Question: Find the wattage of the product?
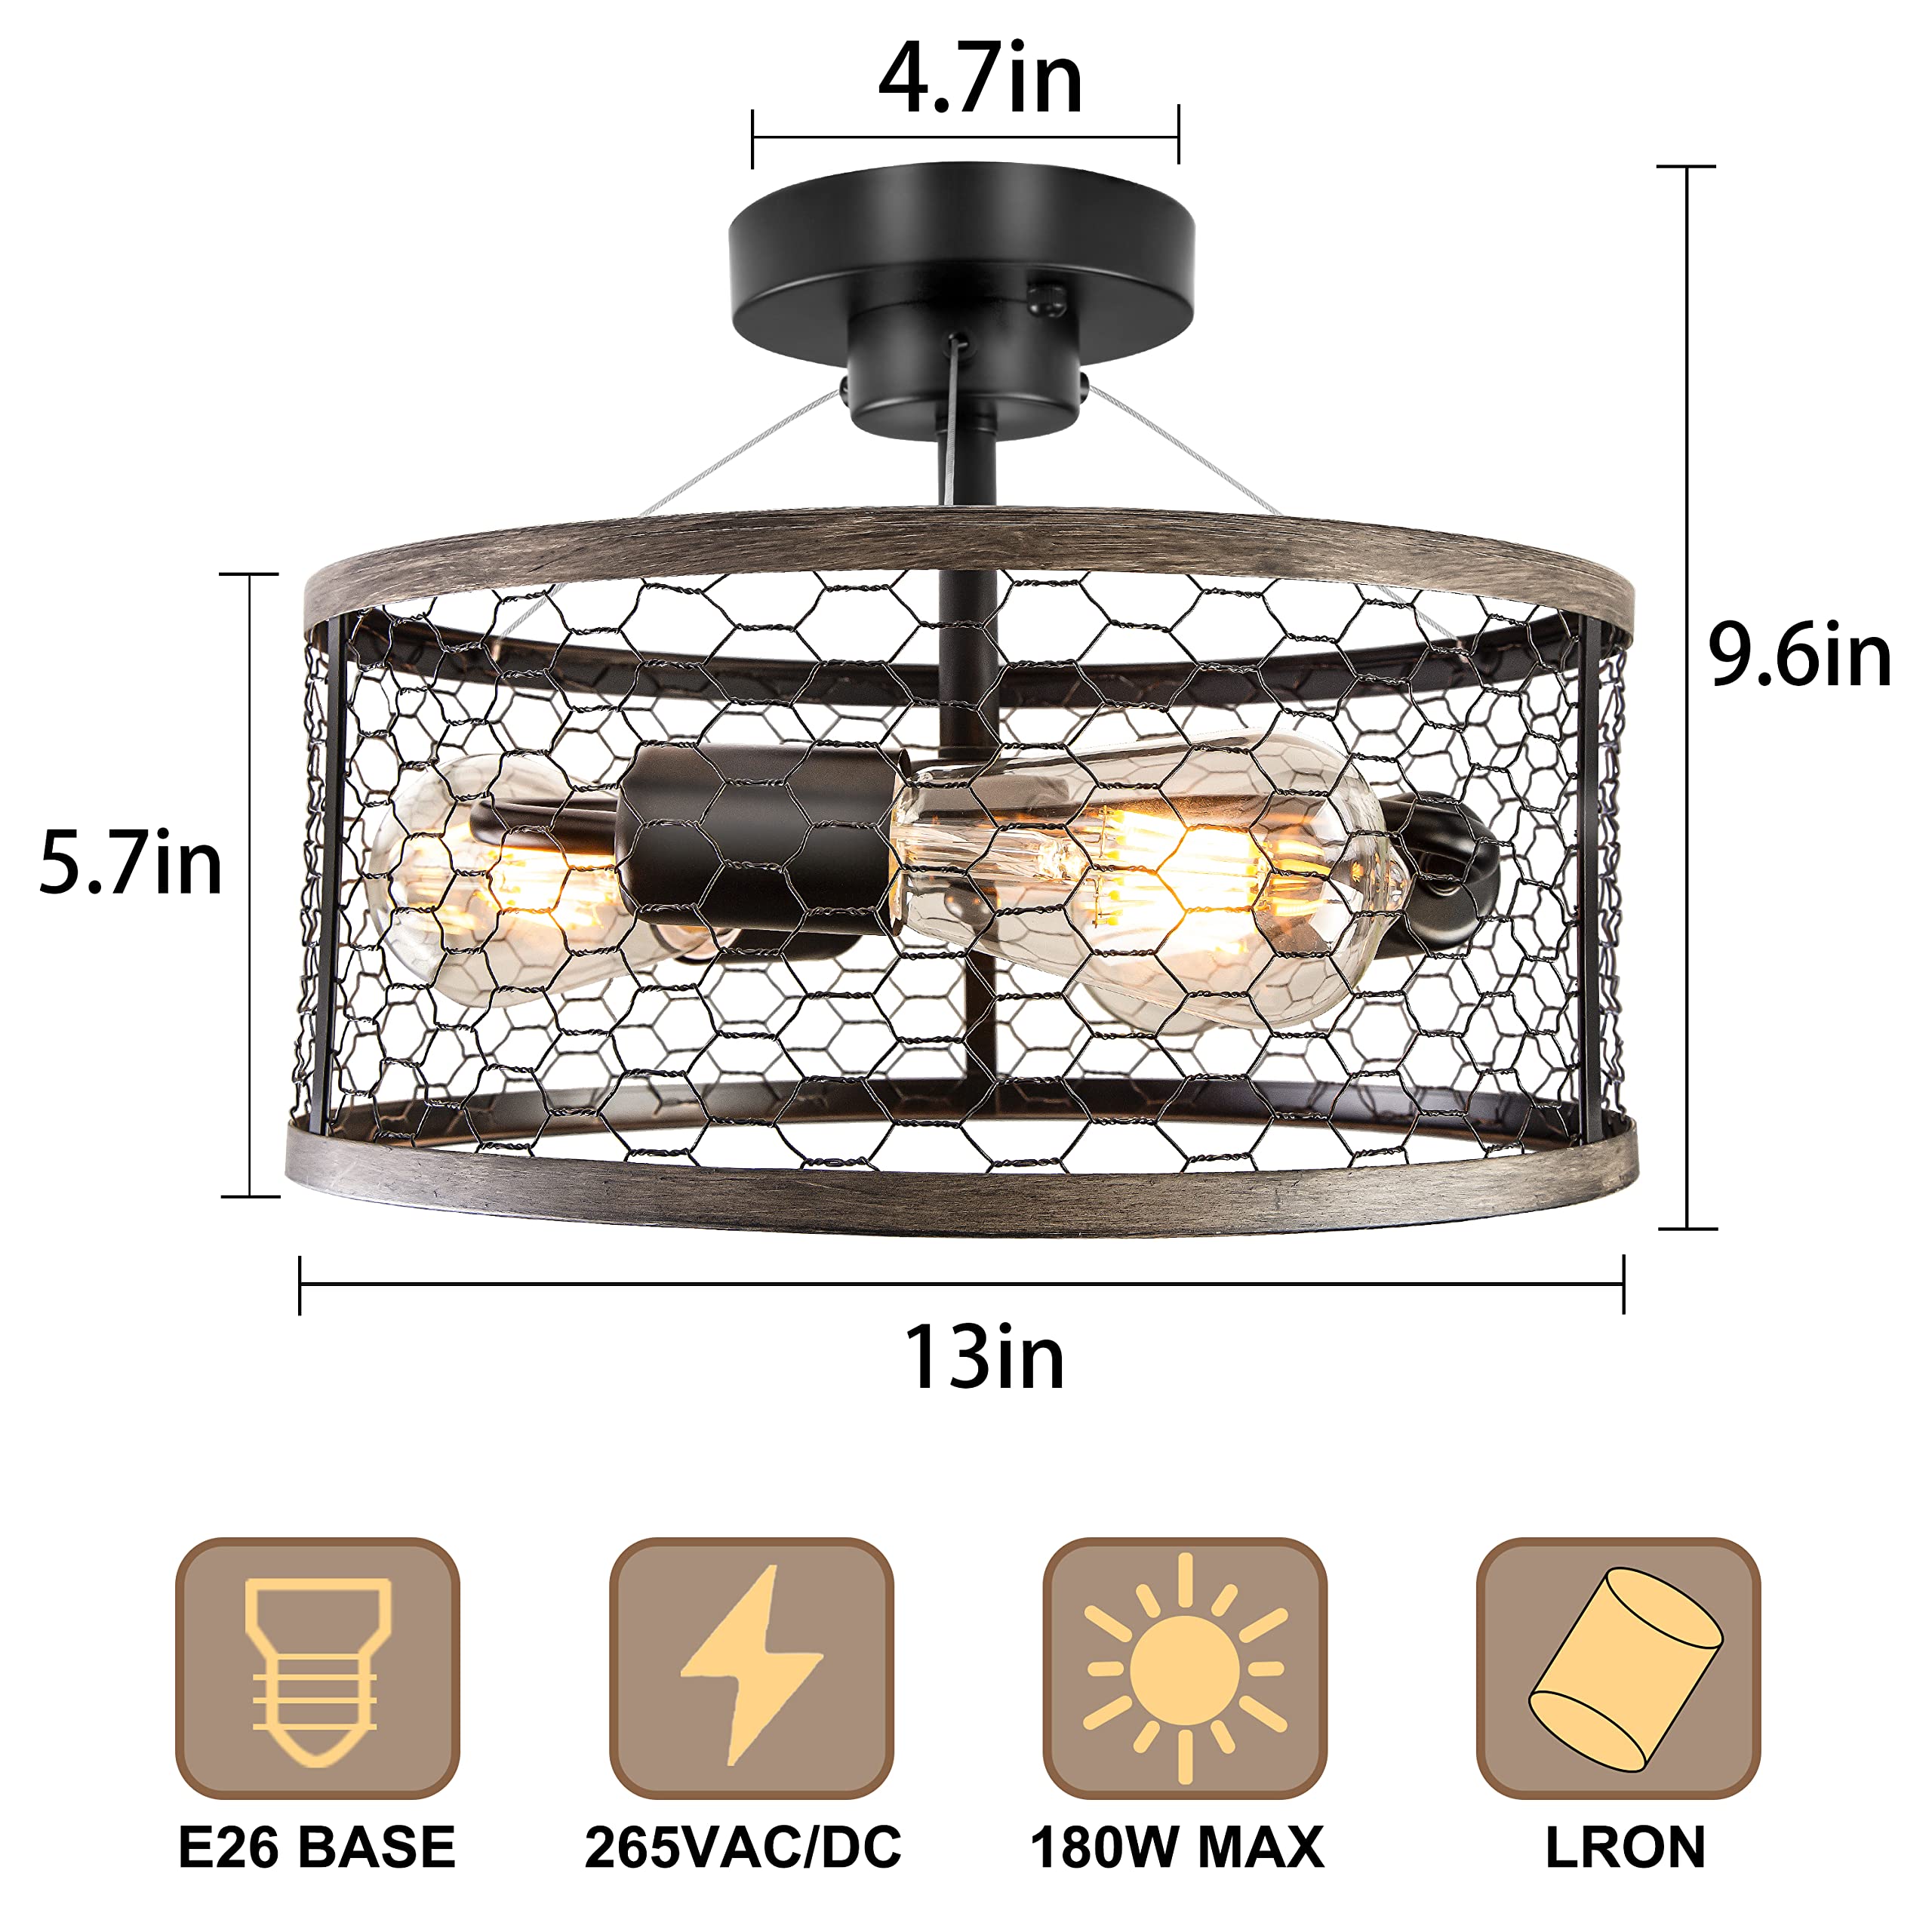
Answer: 180.0 watt